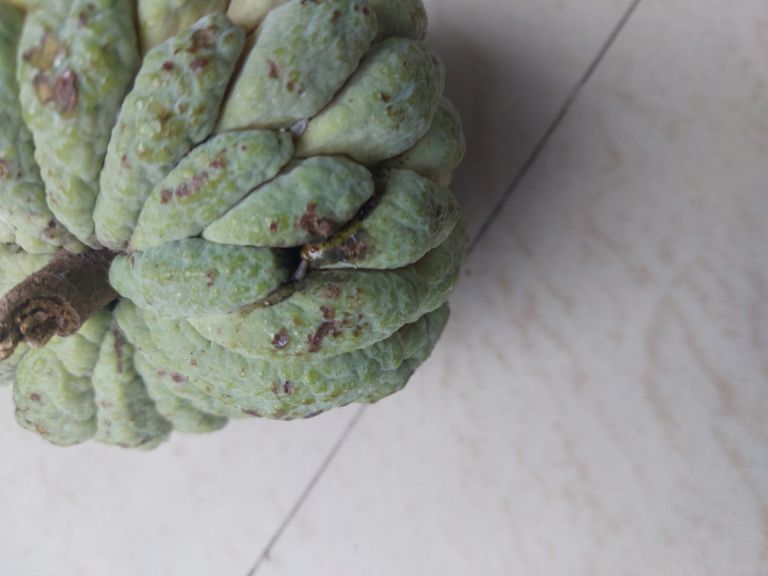
Disease label: Athracnose